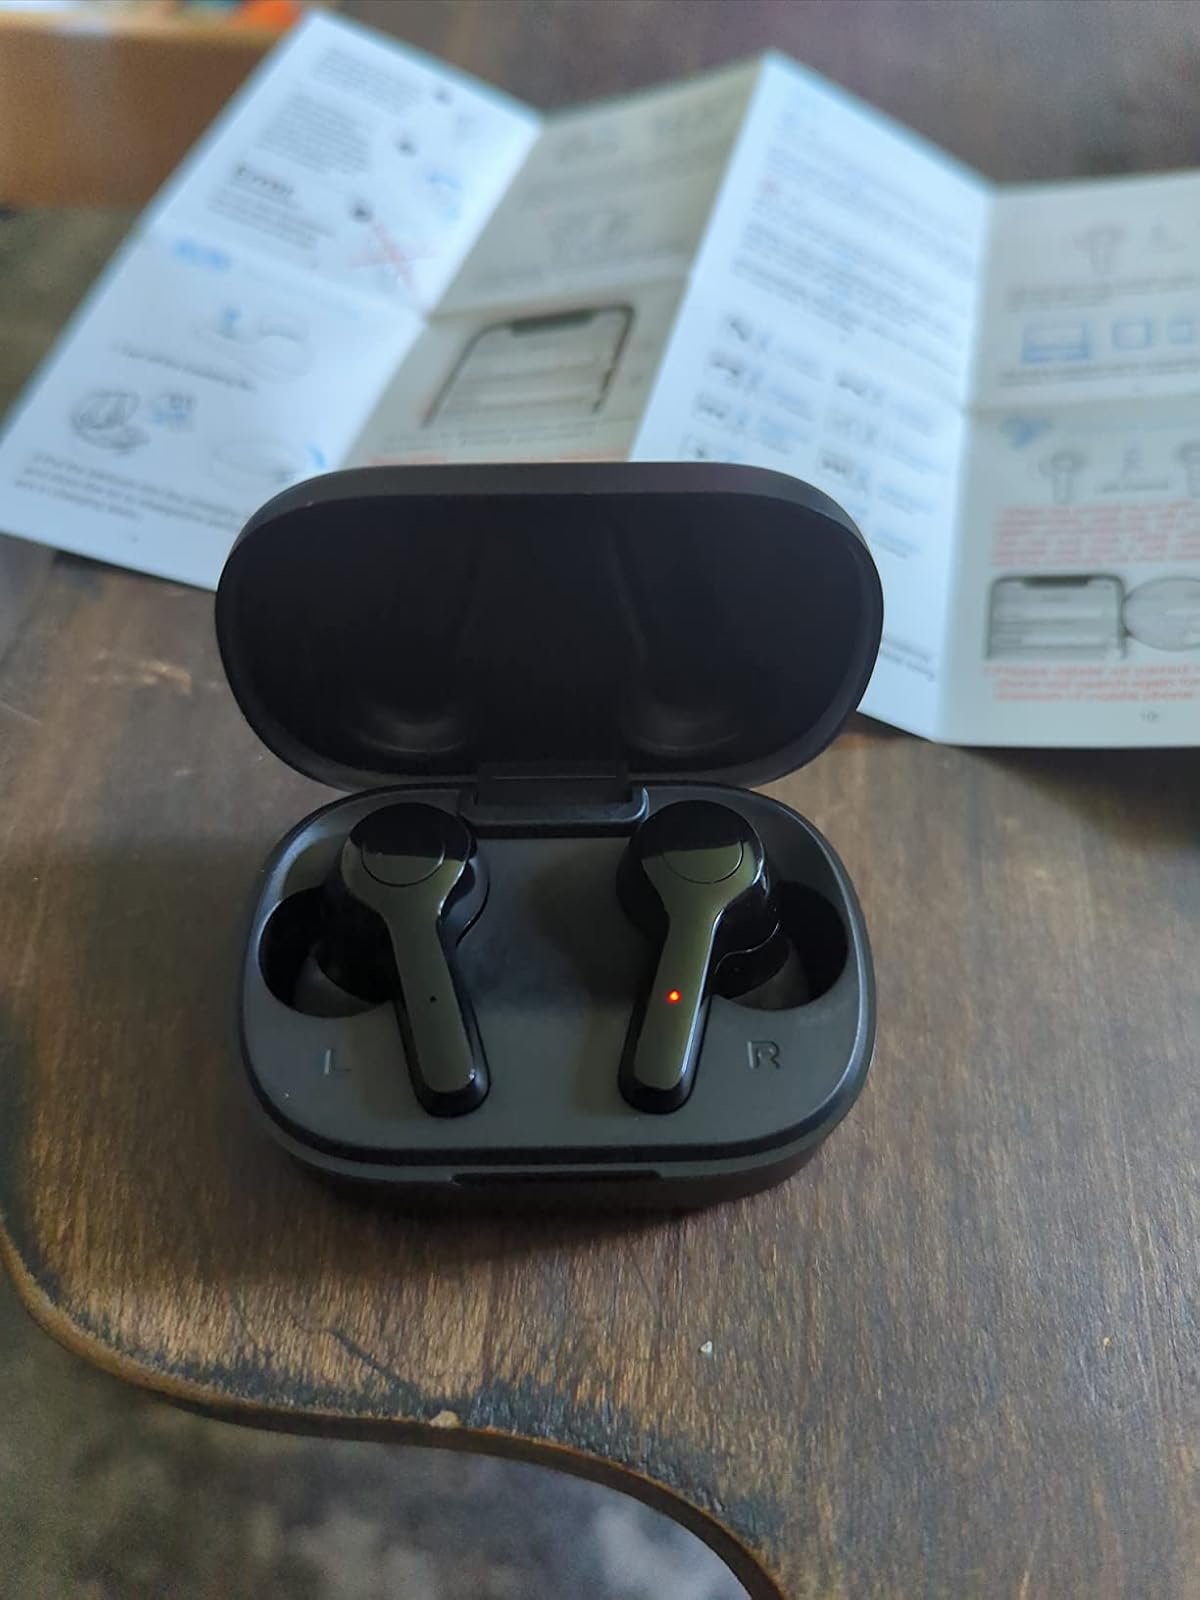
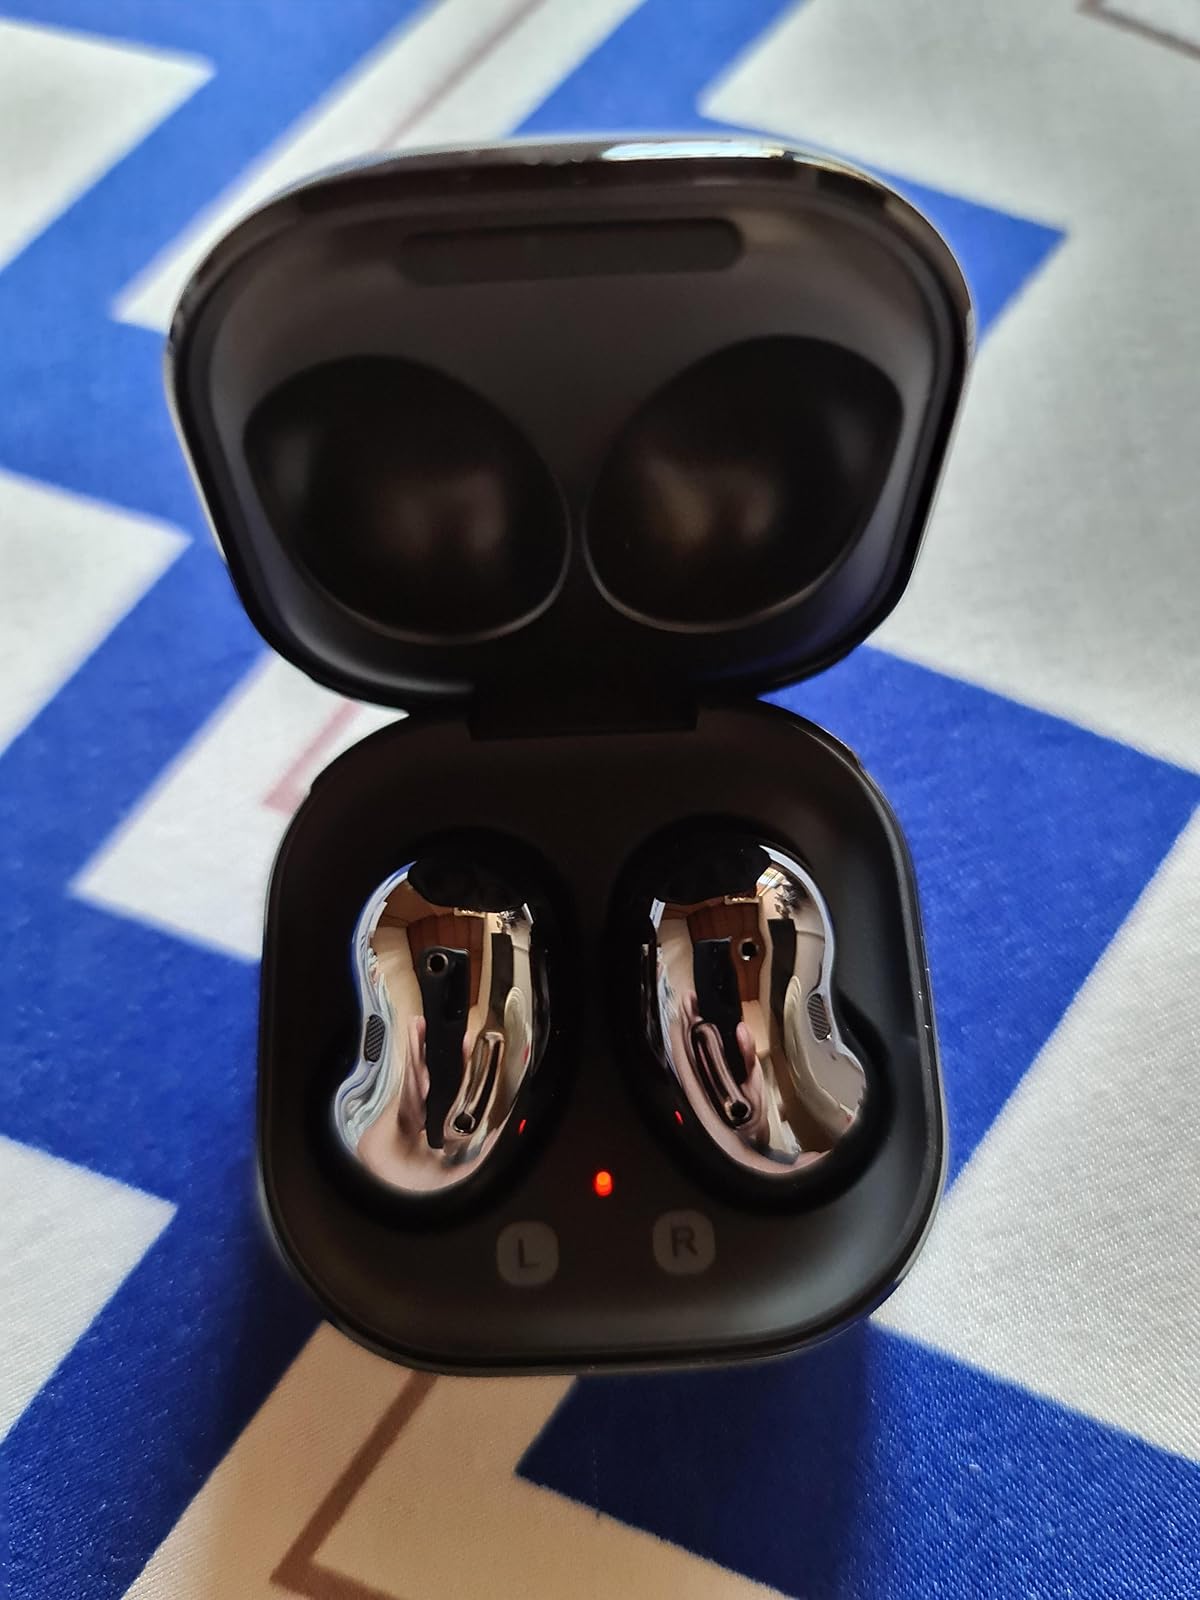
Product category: earbuds
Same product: no